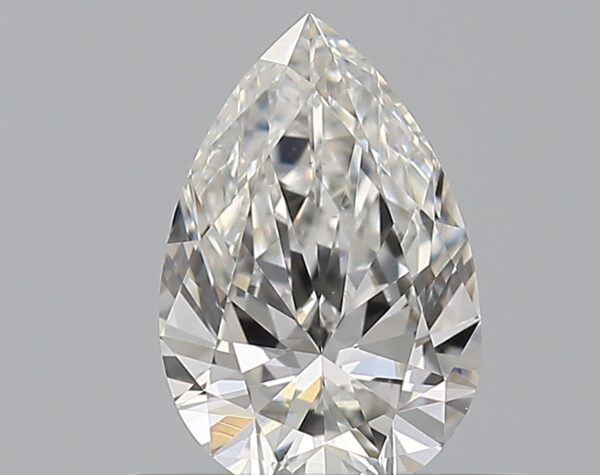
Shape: pear
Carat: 0.5
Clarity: VS1
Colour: F
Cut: EX
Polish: EX
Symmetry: VG
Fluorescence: N
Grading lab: GIA
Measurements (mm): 6.97 x 4.58 x 2.68